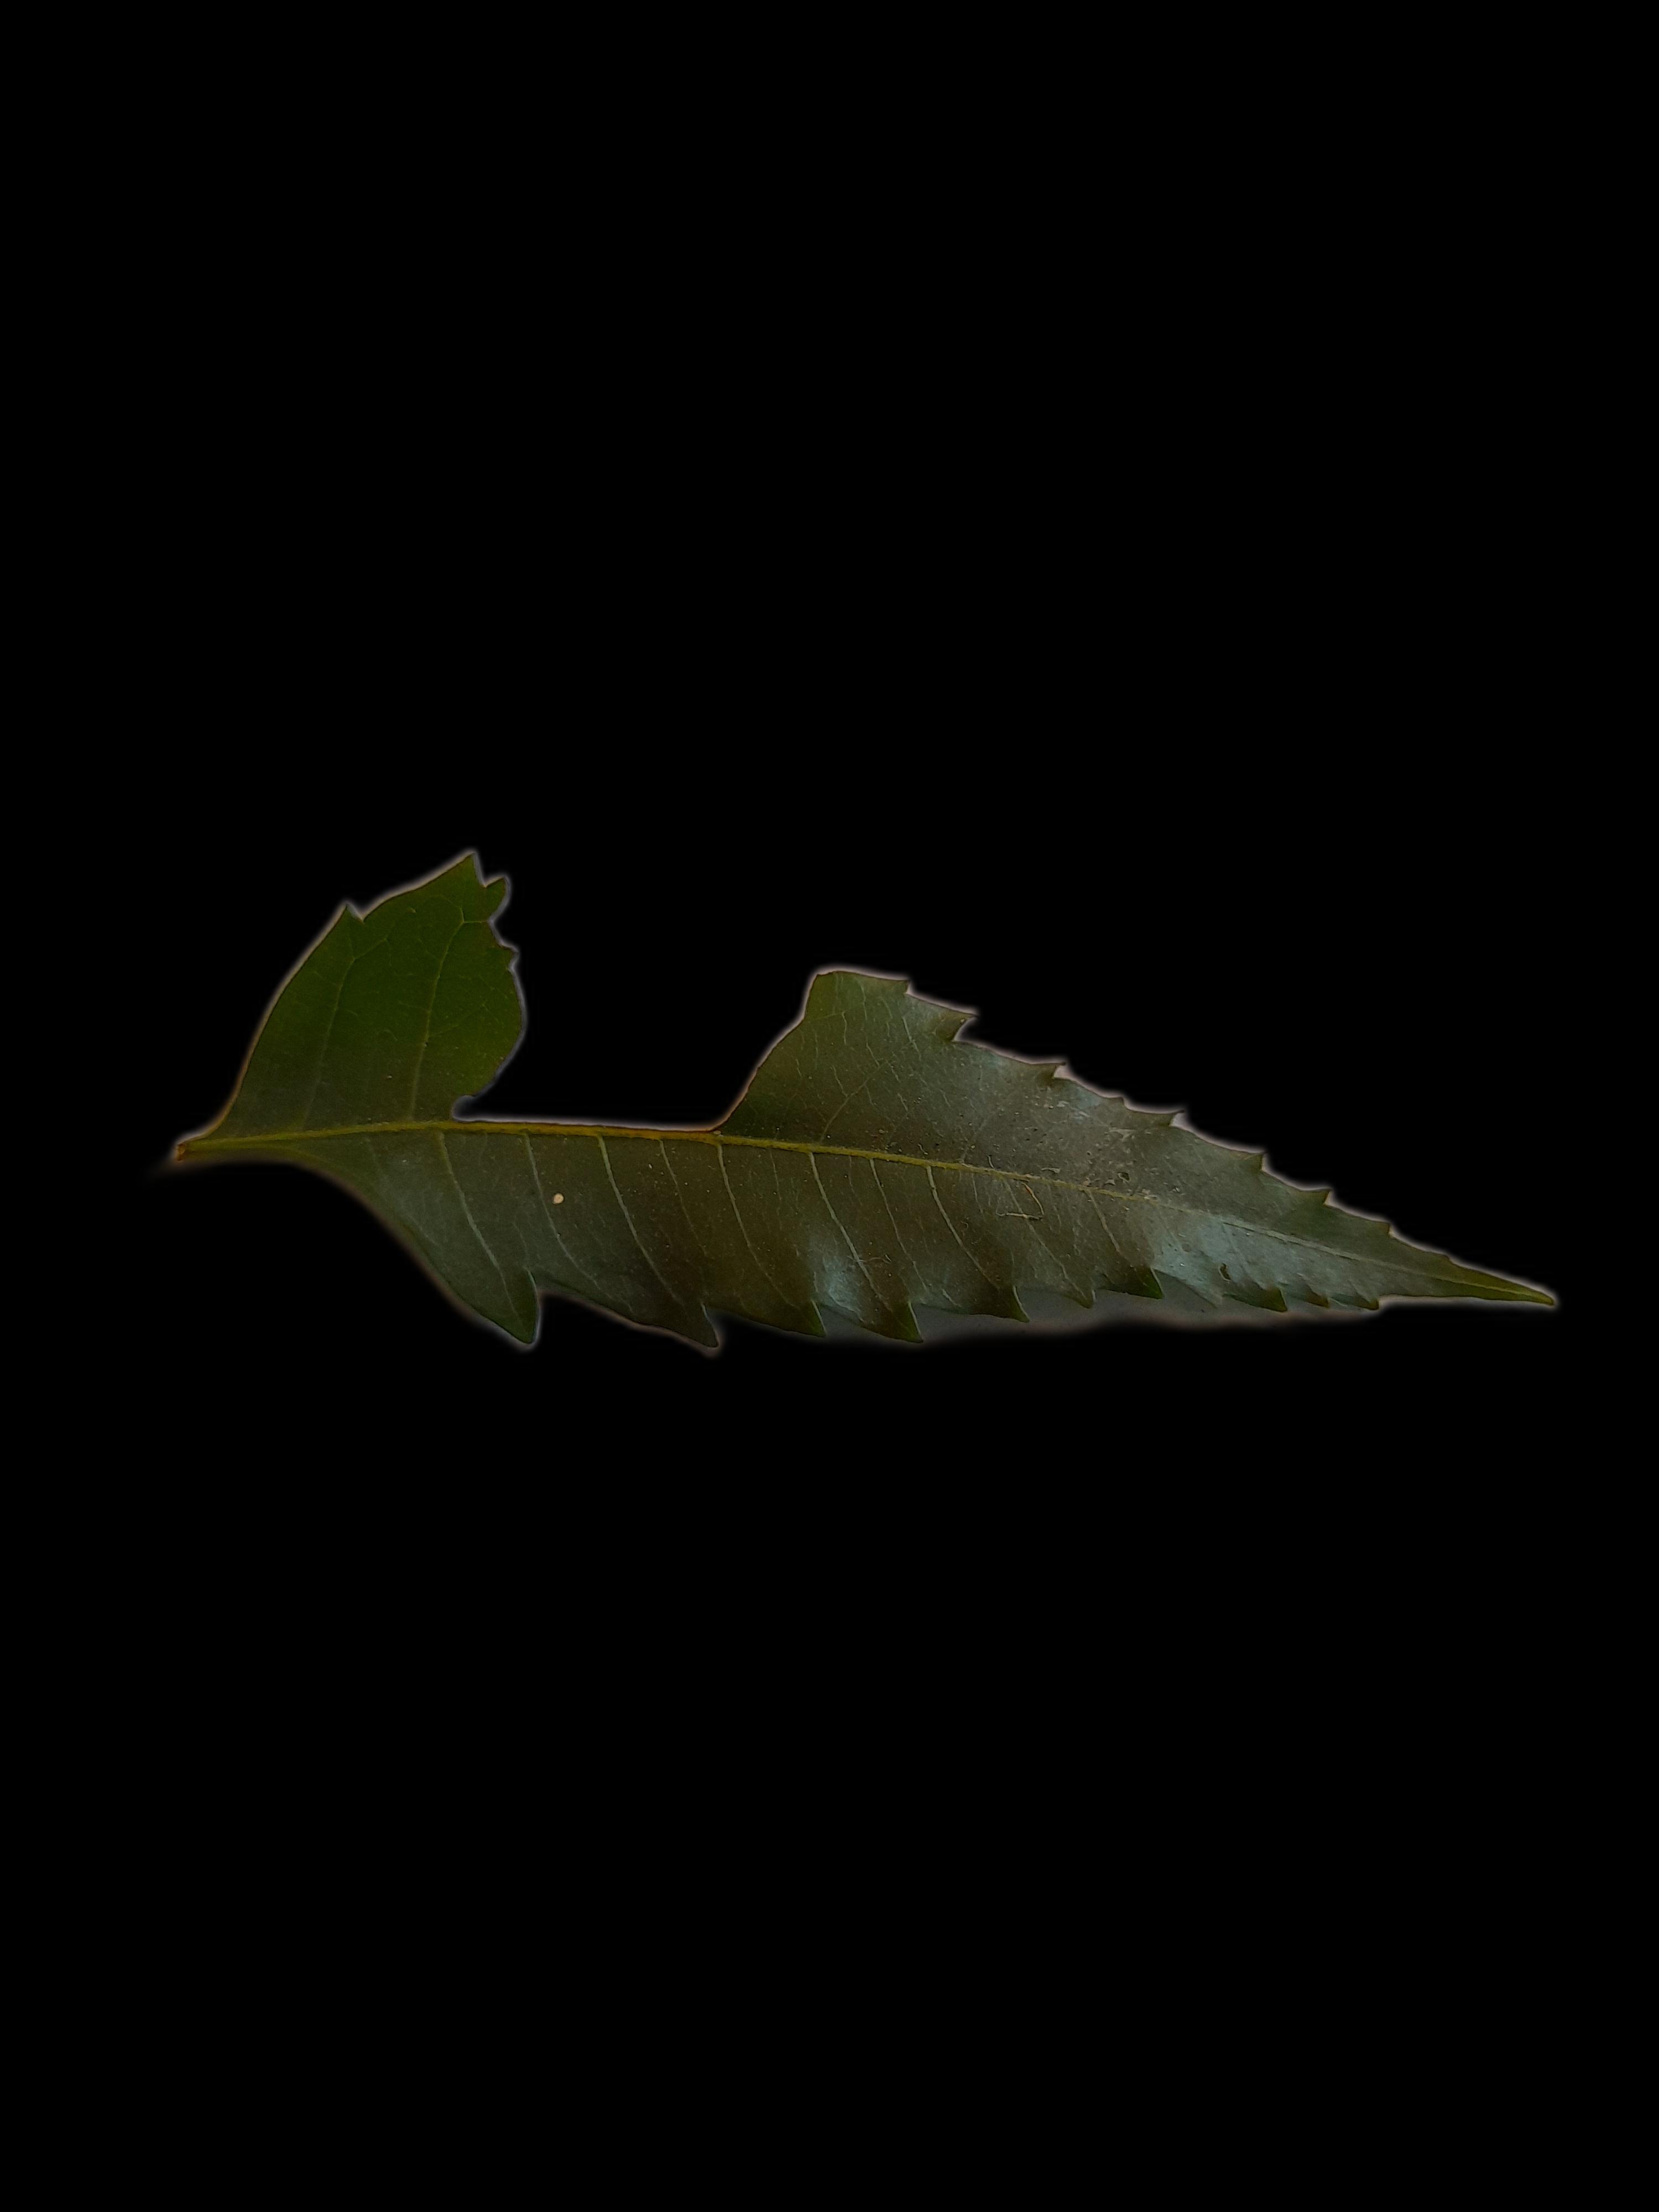
Plant: Neem